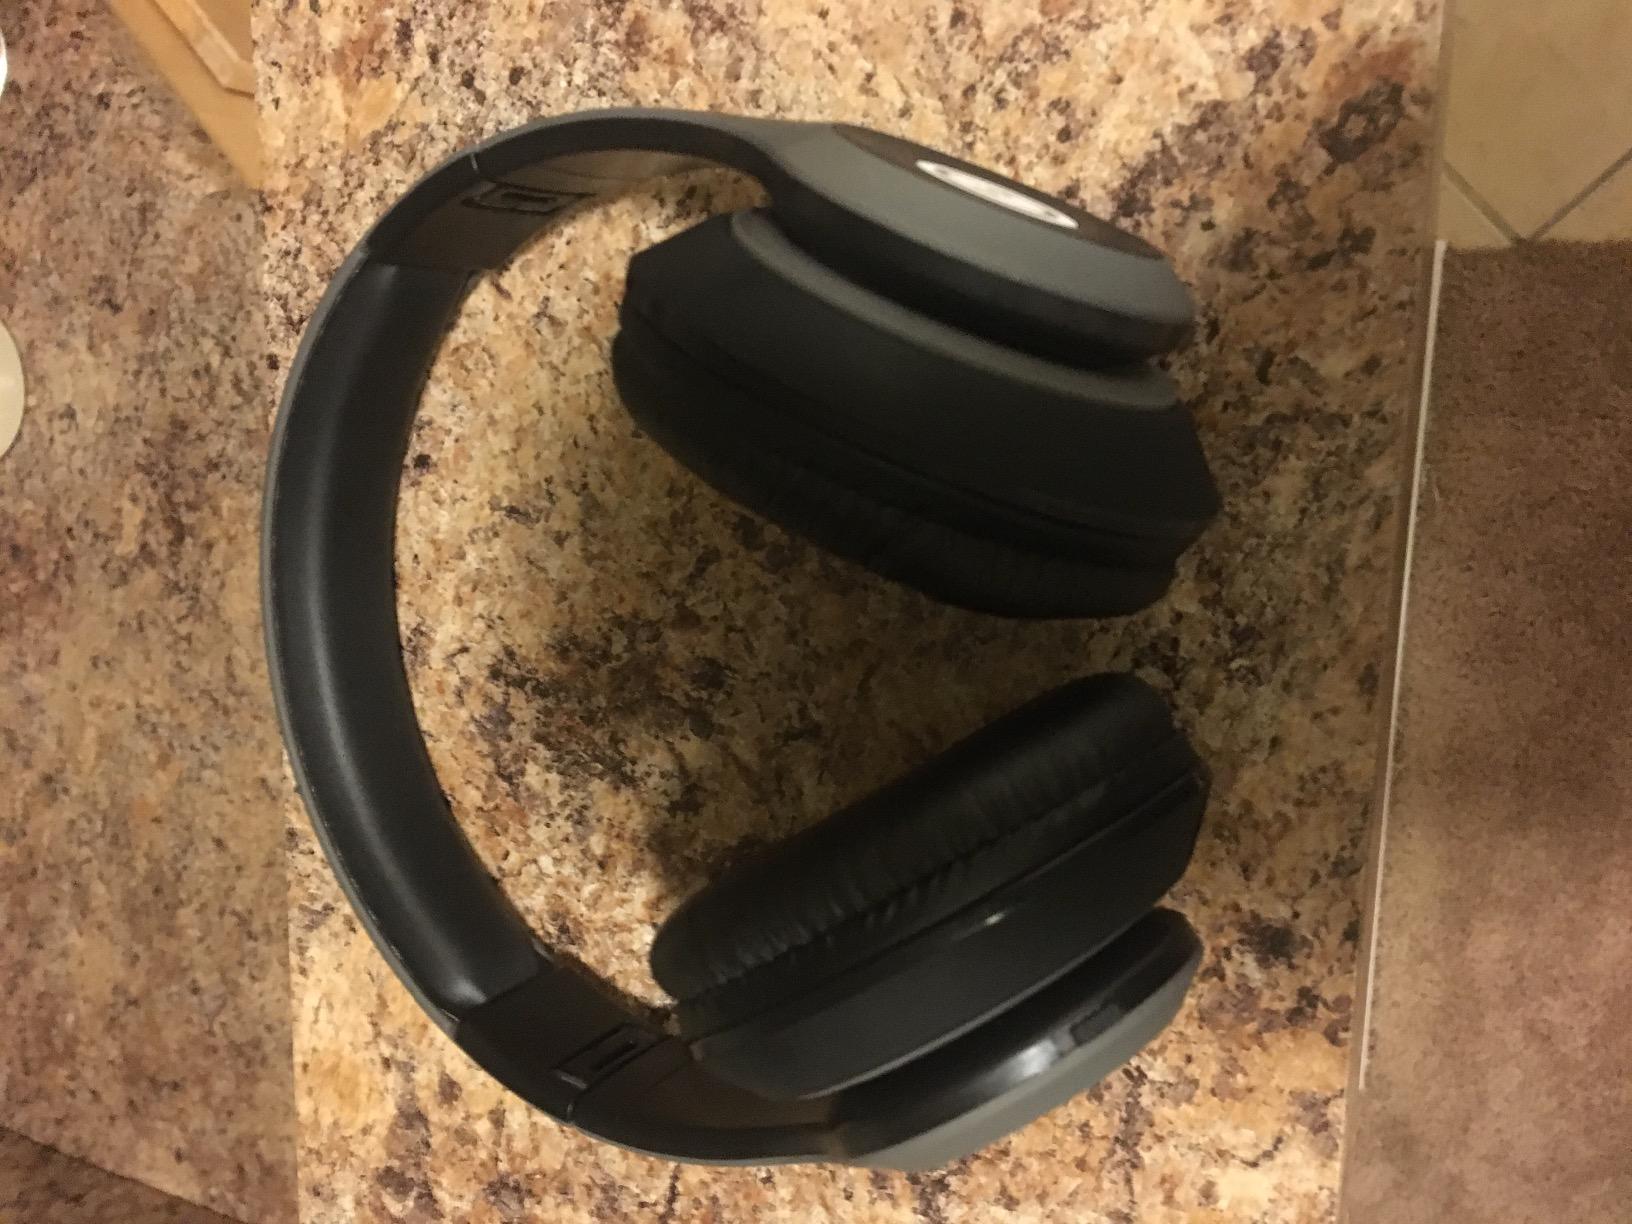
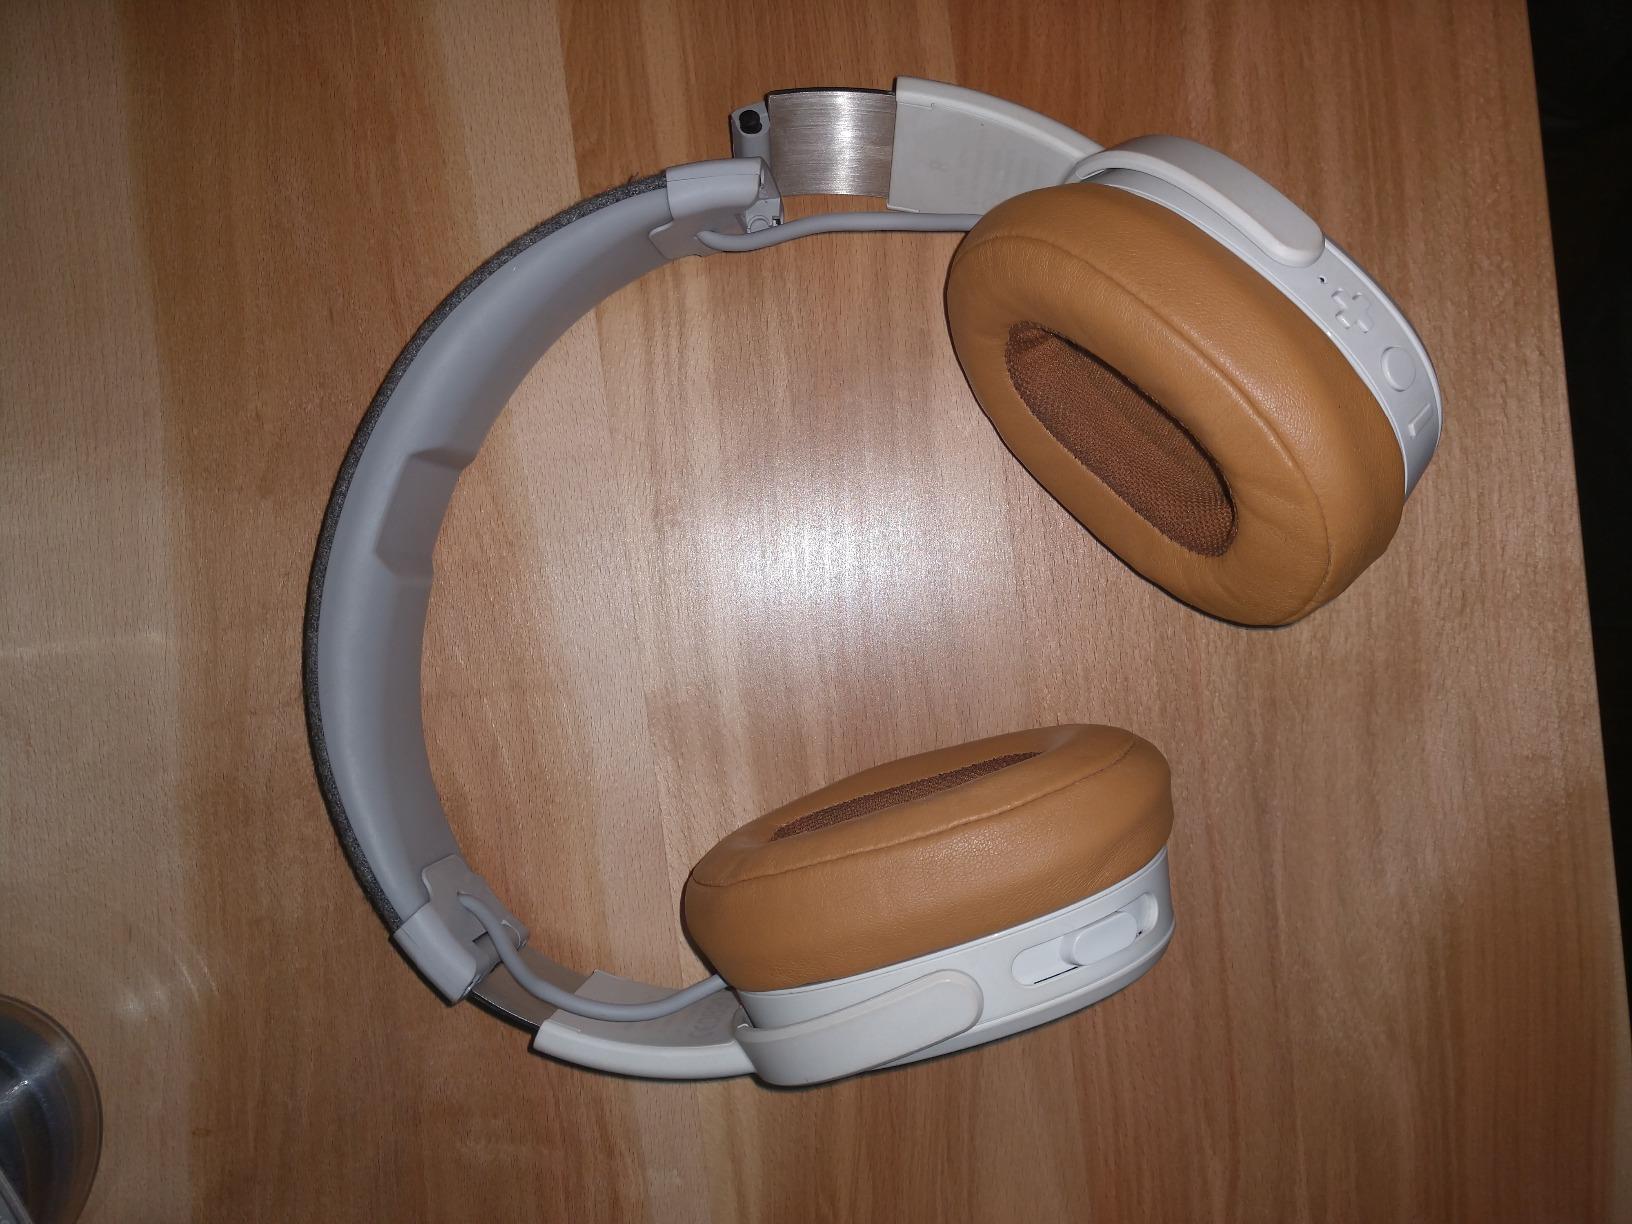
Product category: headphones
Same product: no